Malcolm Buie Seawell

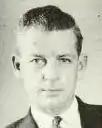
Seawell circa 1959

Malcolm Buie Seawell (December 18, 1909 – January 19, 1977) was an American lawyer and politician. A member of the Democratic Party, he served as North Carolina Attorney General from 1958 to 1960. Seawell was raised in Lee County, North Carolina. After law school, he moved to Lumberton and joined a law firm. From 1942 to 1945 he worked for the U.S. Department of War in Washington, D.C. He then returned to Lumberton and successfully ran for the office of mayor in 1947. He held the post until the following year when he was appointed 9th Solicitorial District Solicitor. While working as solicitor Seawell gained state-wide prominence for his aggressive efforts to prosecute the Ku Klux Klan (KKK), and was credited for ultimately pushing the organization out of Robeson County. Governor Luther H. Hodges later made him a judge before appointing him Attorney General of North Carolina in 1958 to fill a vacancy.